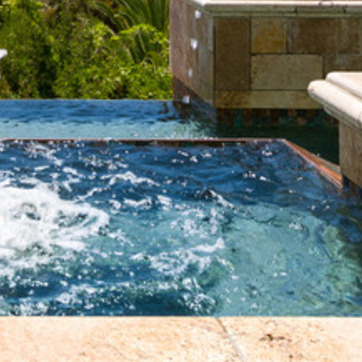
Material: water